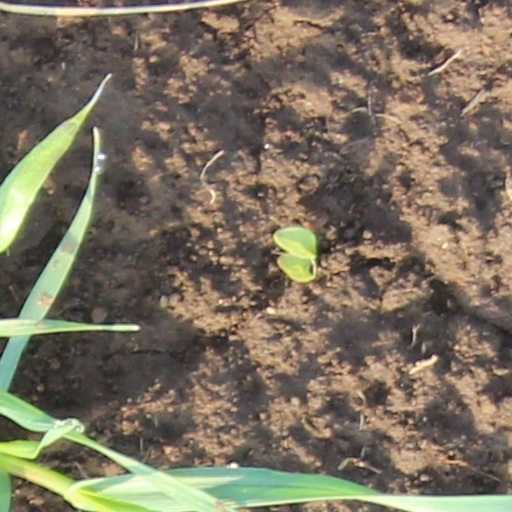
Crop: wheat